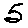
Label: 5